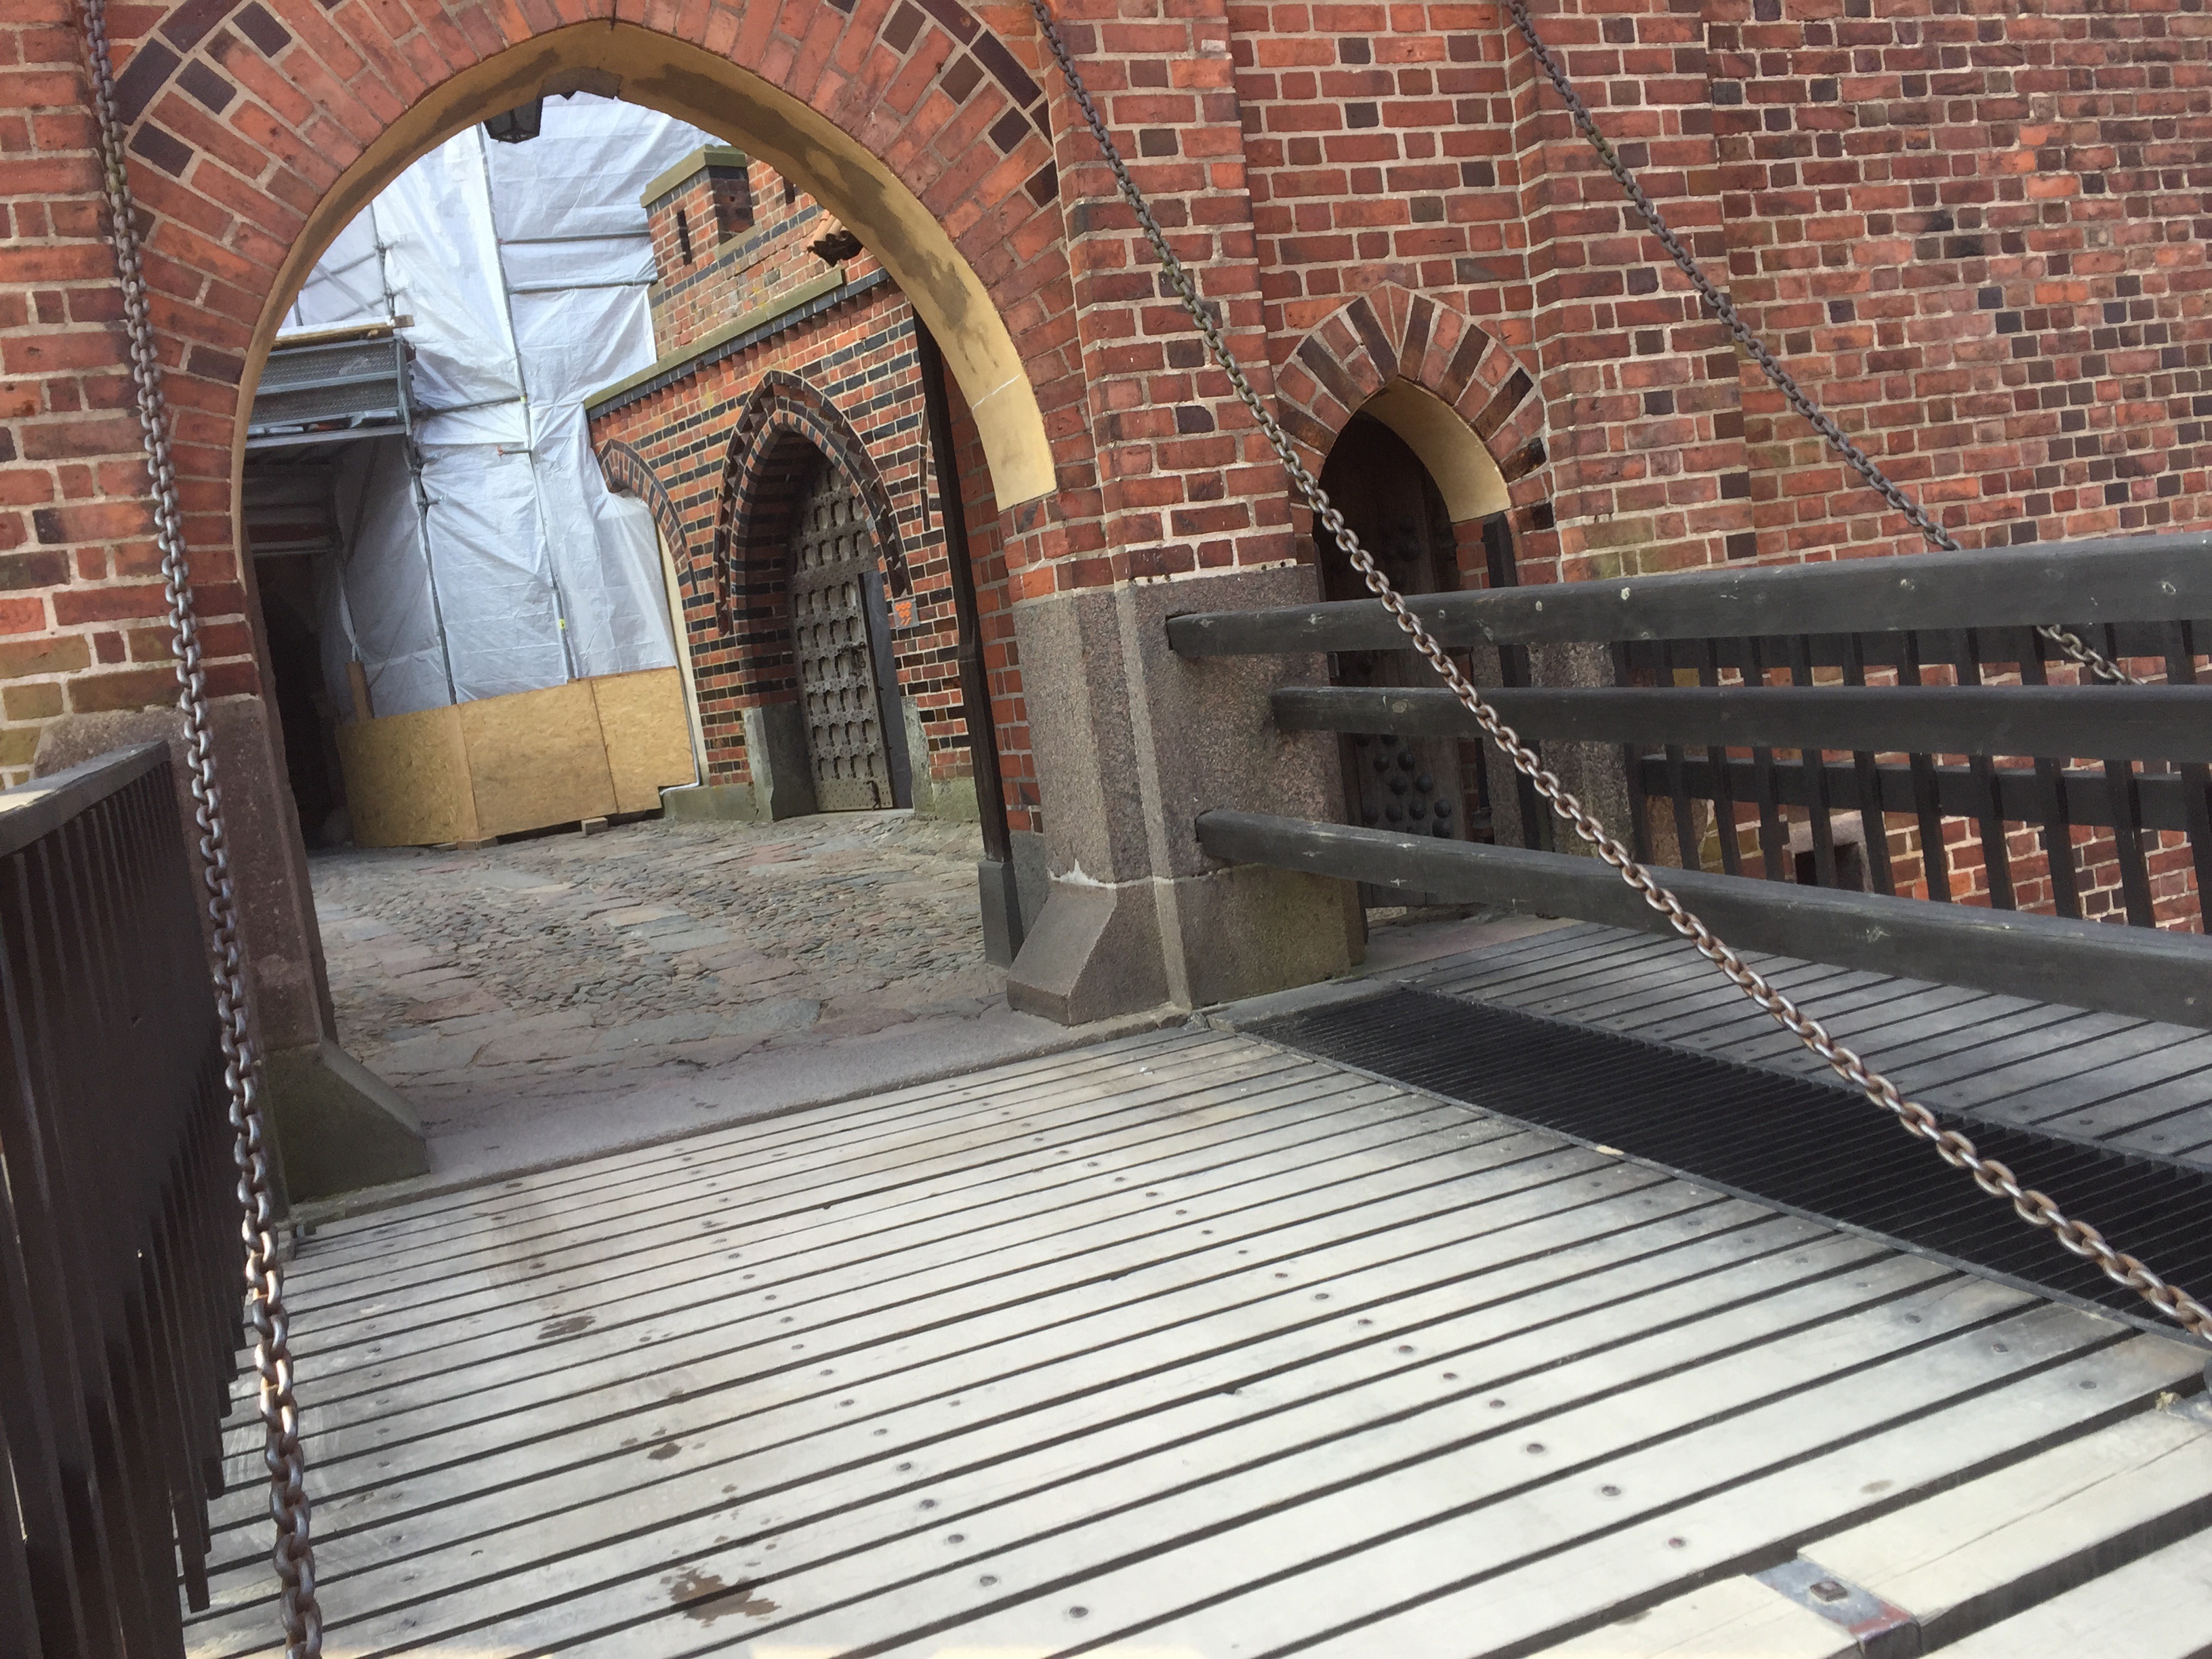
roof, monument, castle, handrail, poland, masuria, malbork, outdoor structure